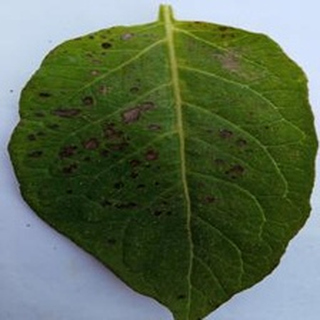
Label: potato_early_blight